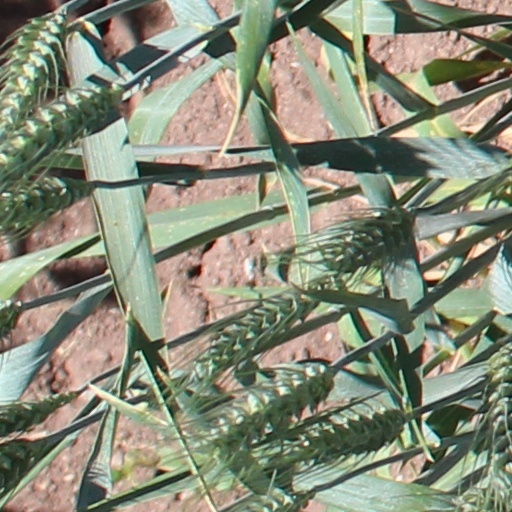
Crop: wheat